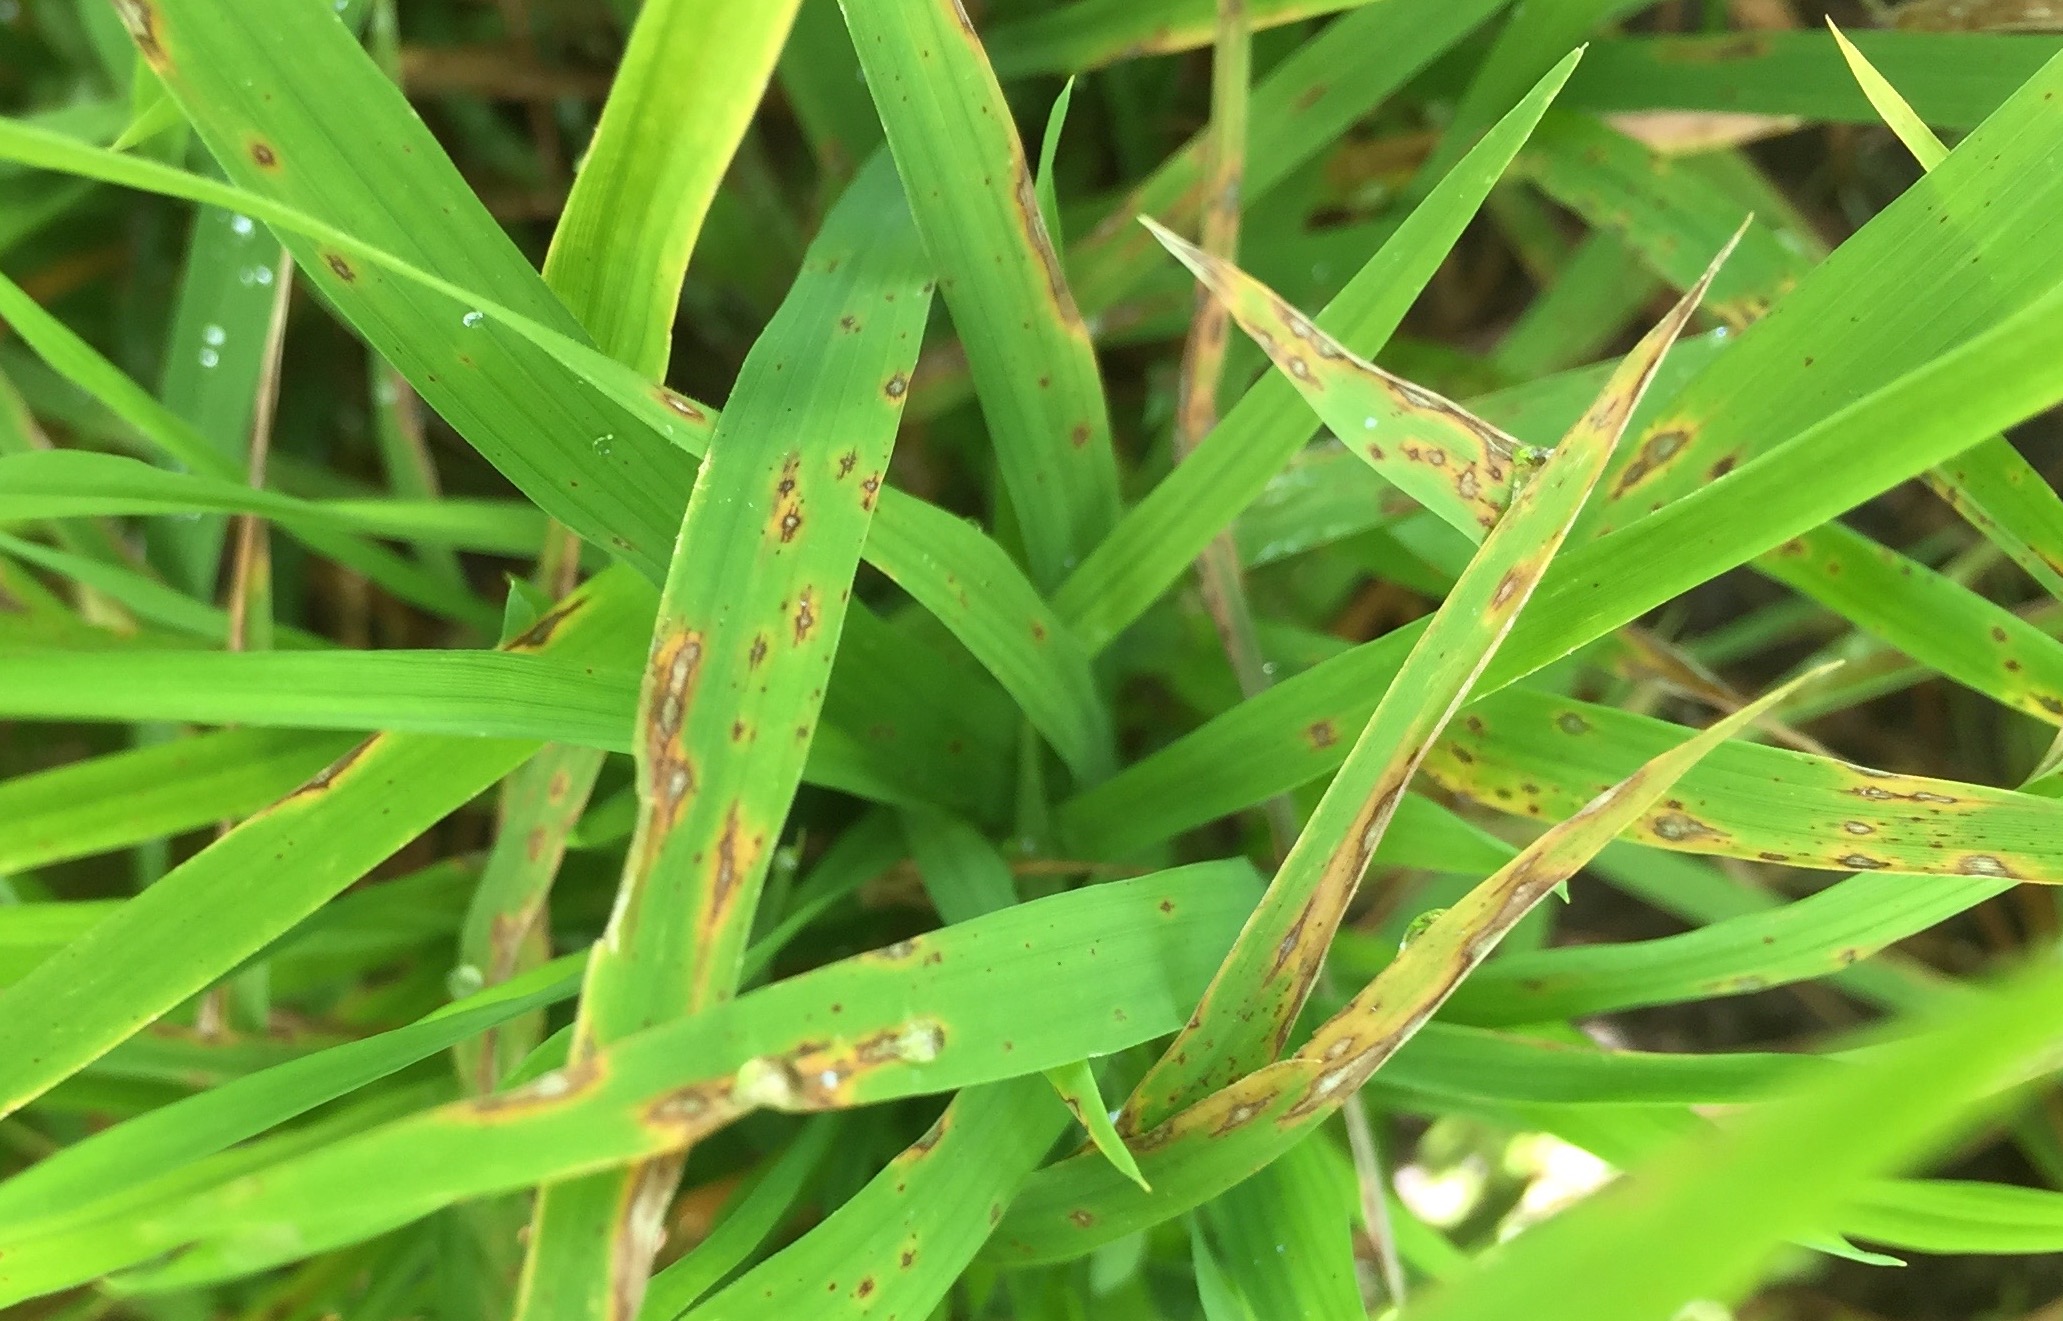
Plant: Rice
Disease: rice blast